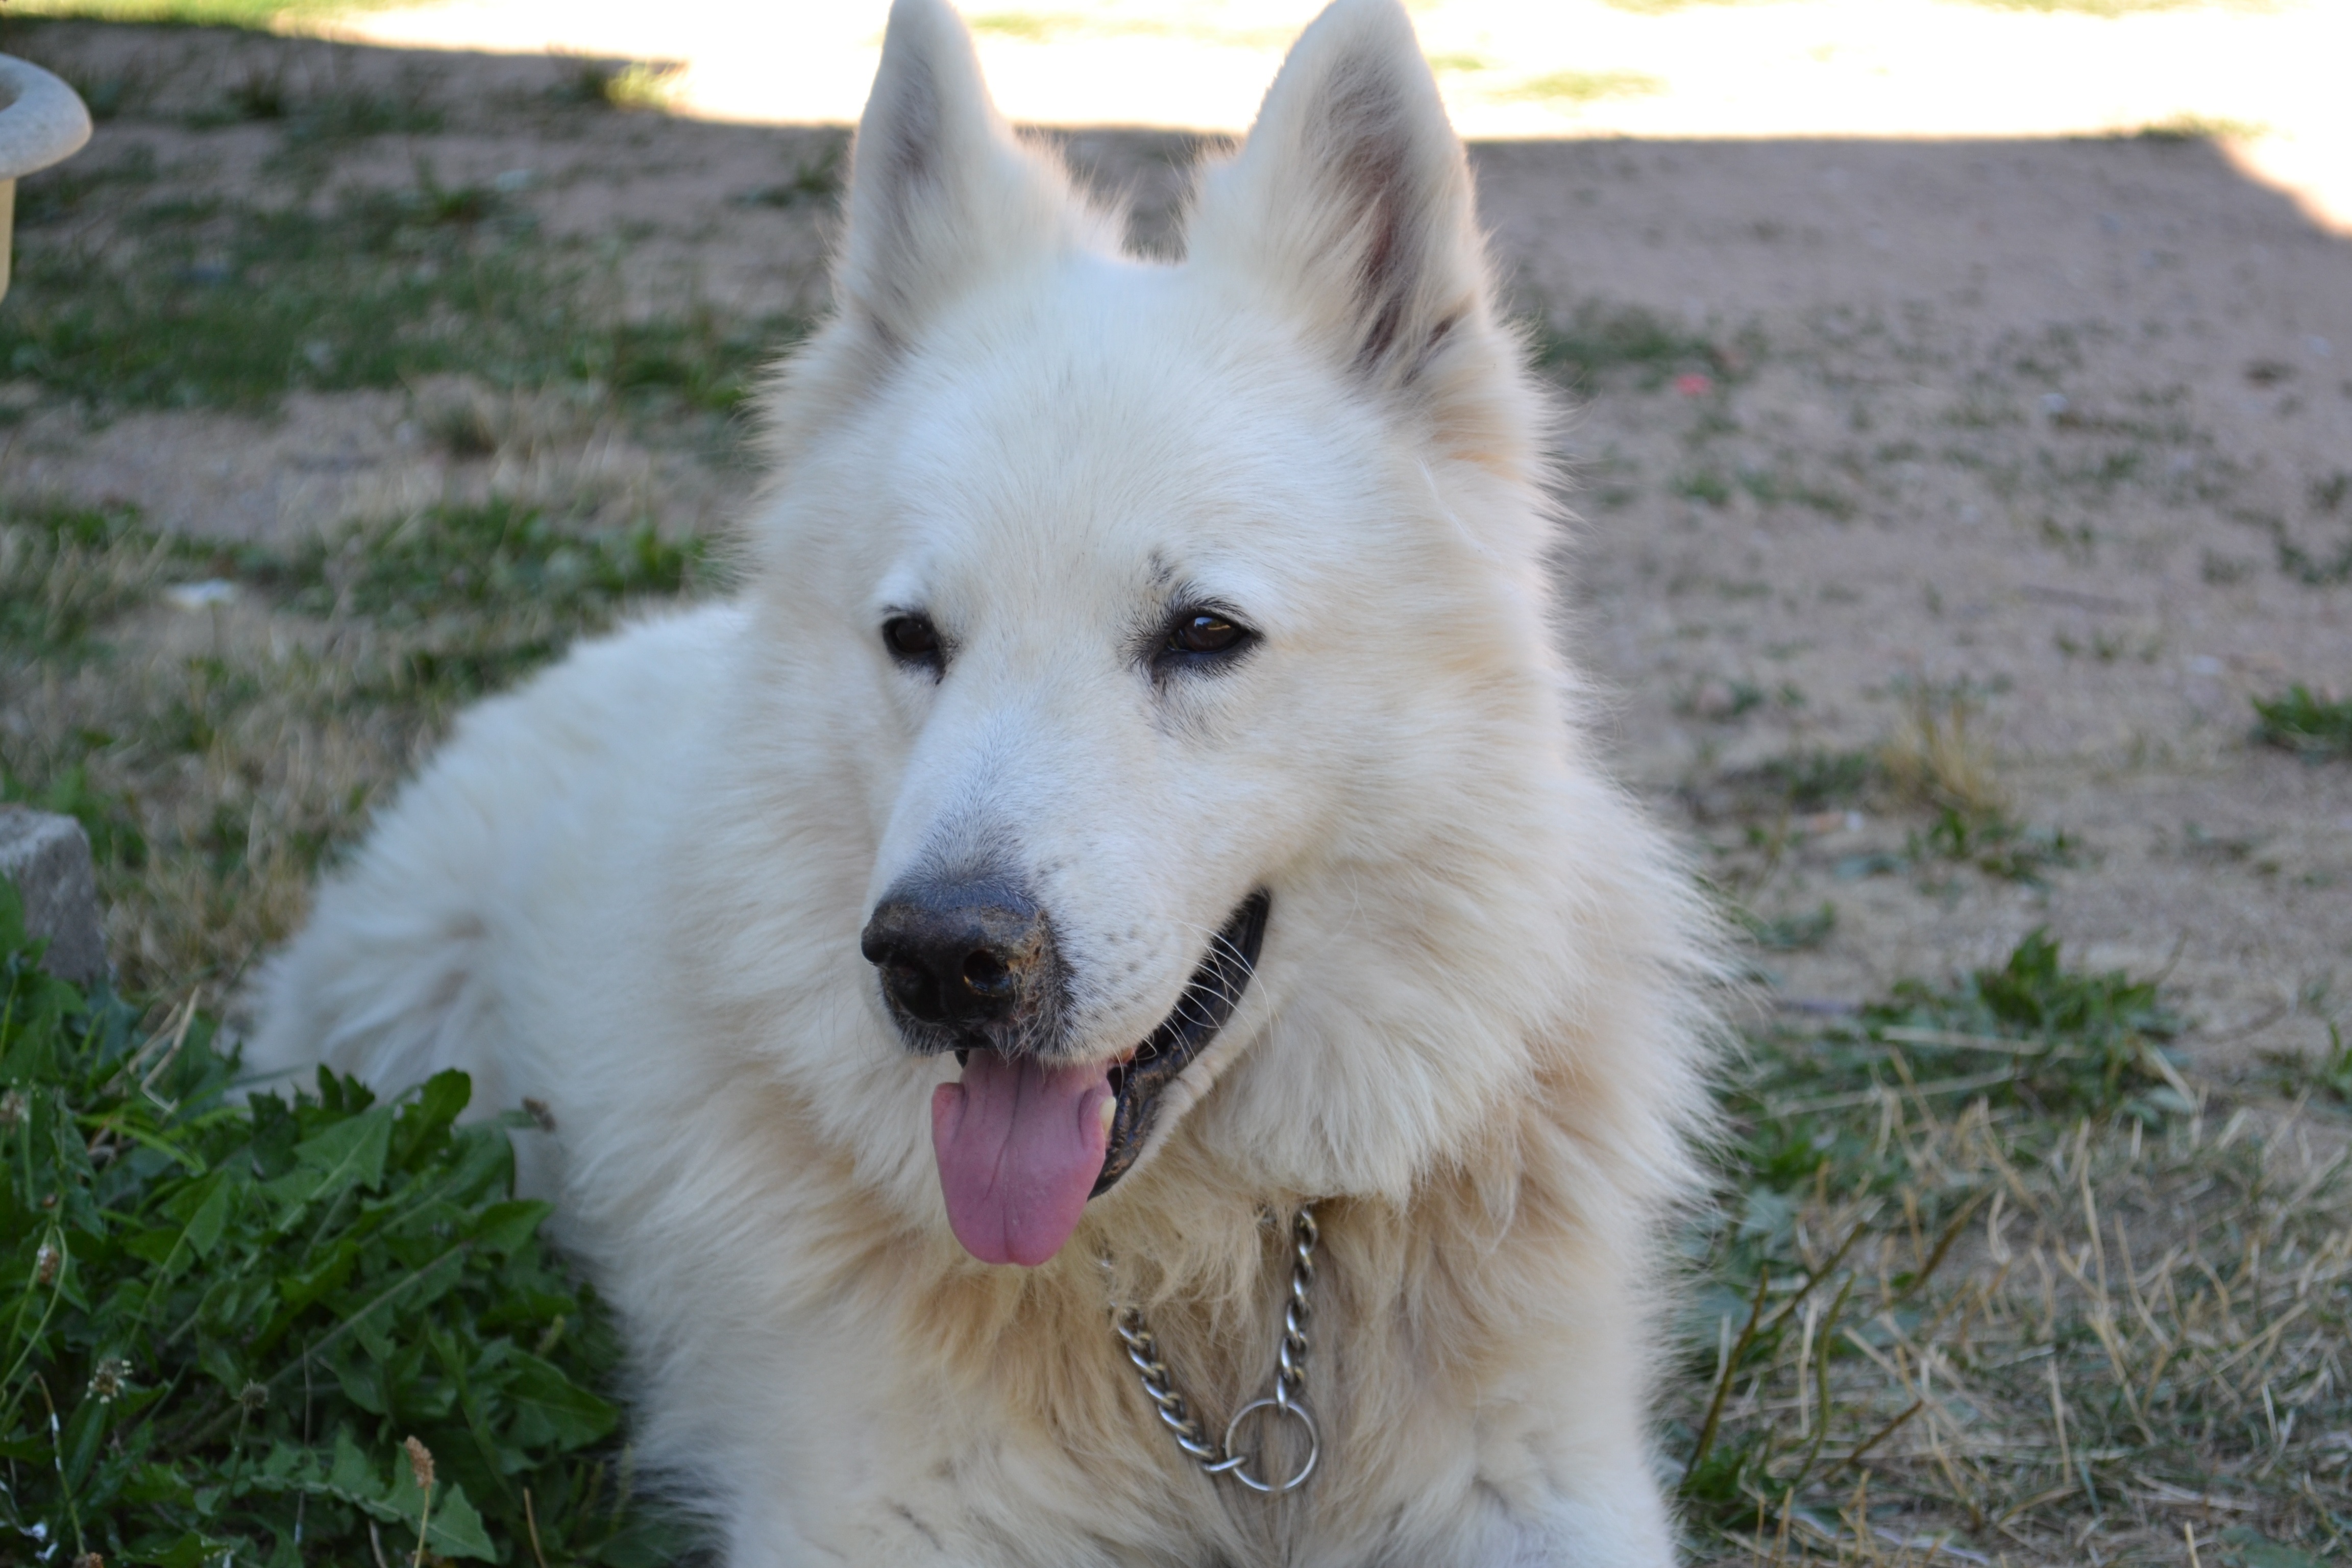
dog, pet, mammal, animals, vertebrate, dog breed, white shepherd, swiss white shepherd, korean jindo dog, dog like mammal, saarloos wolfdog, wolfdog, czechoslovakian wolfdog, carnivoran, dog breed group, greenland dog, east siberian laika, west siberian laika, dog crossbreeds, shiloh shepherd dog, northern inuit dog, native american indian dog, eurasier, berger blanc suisse, canaan dog, slovak cuvac, kishu, norwegian buhund